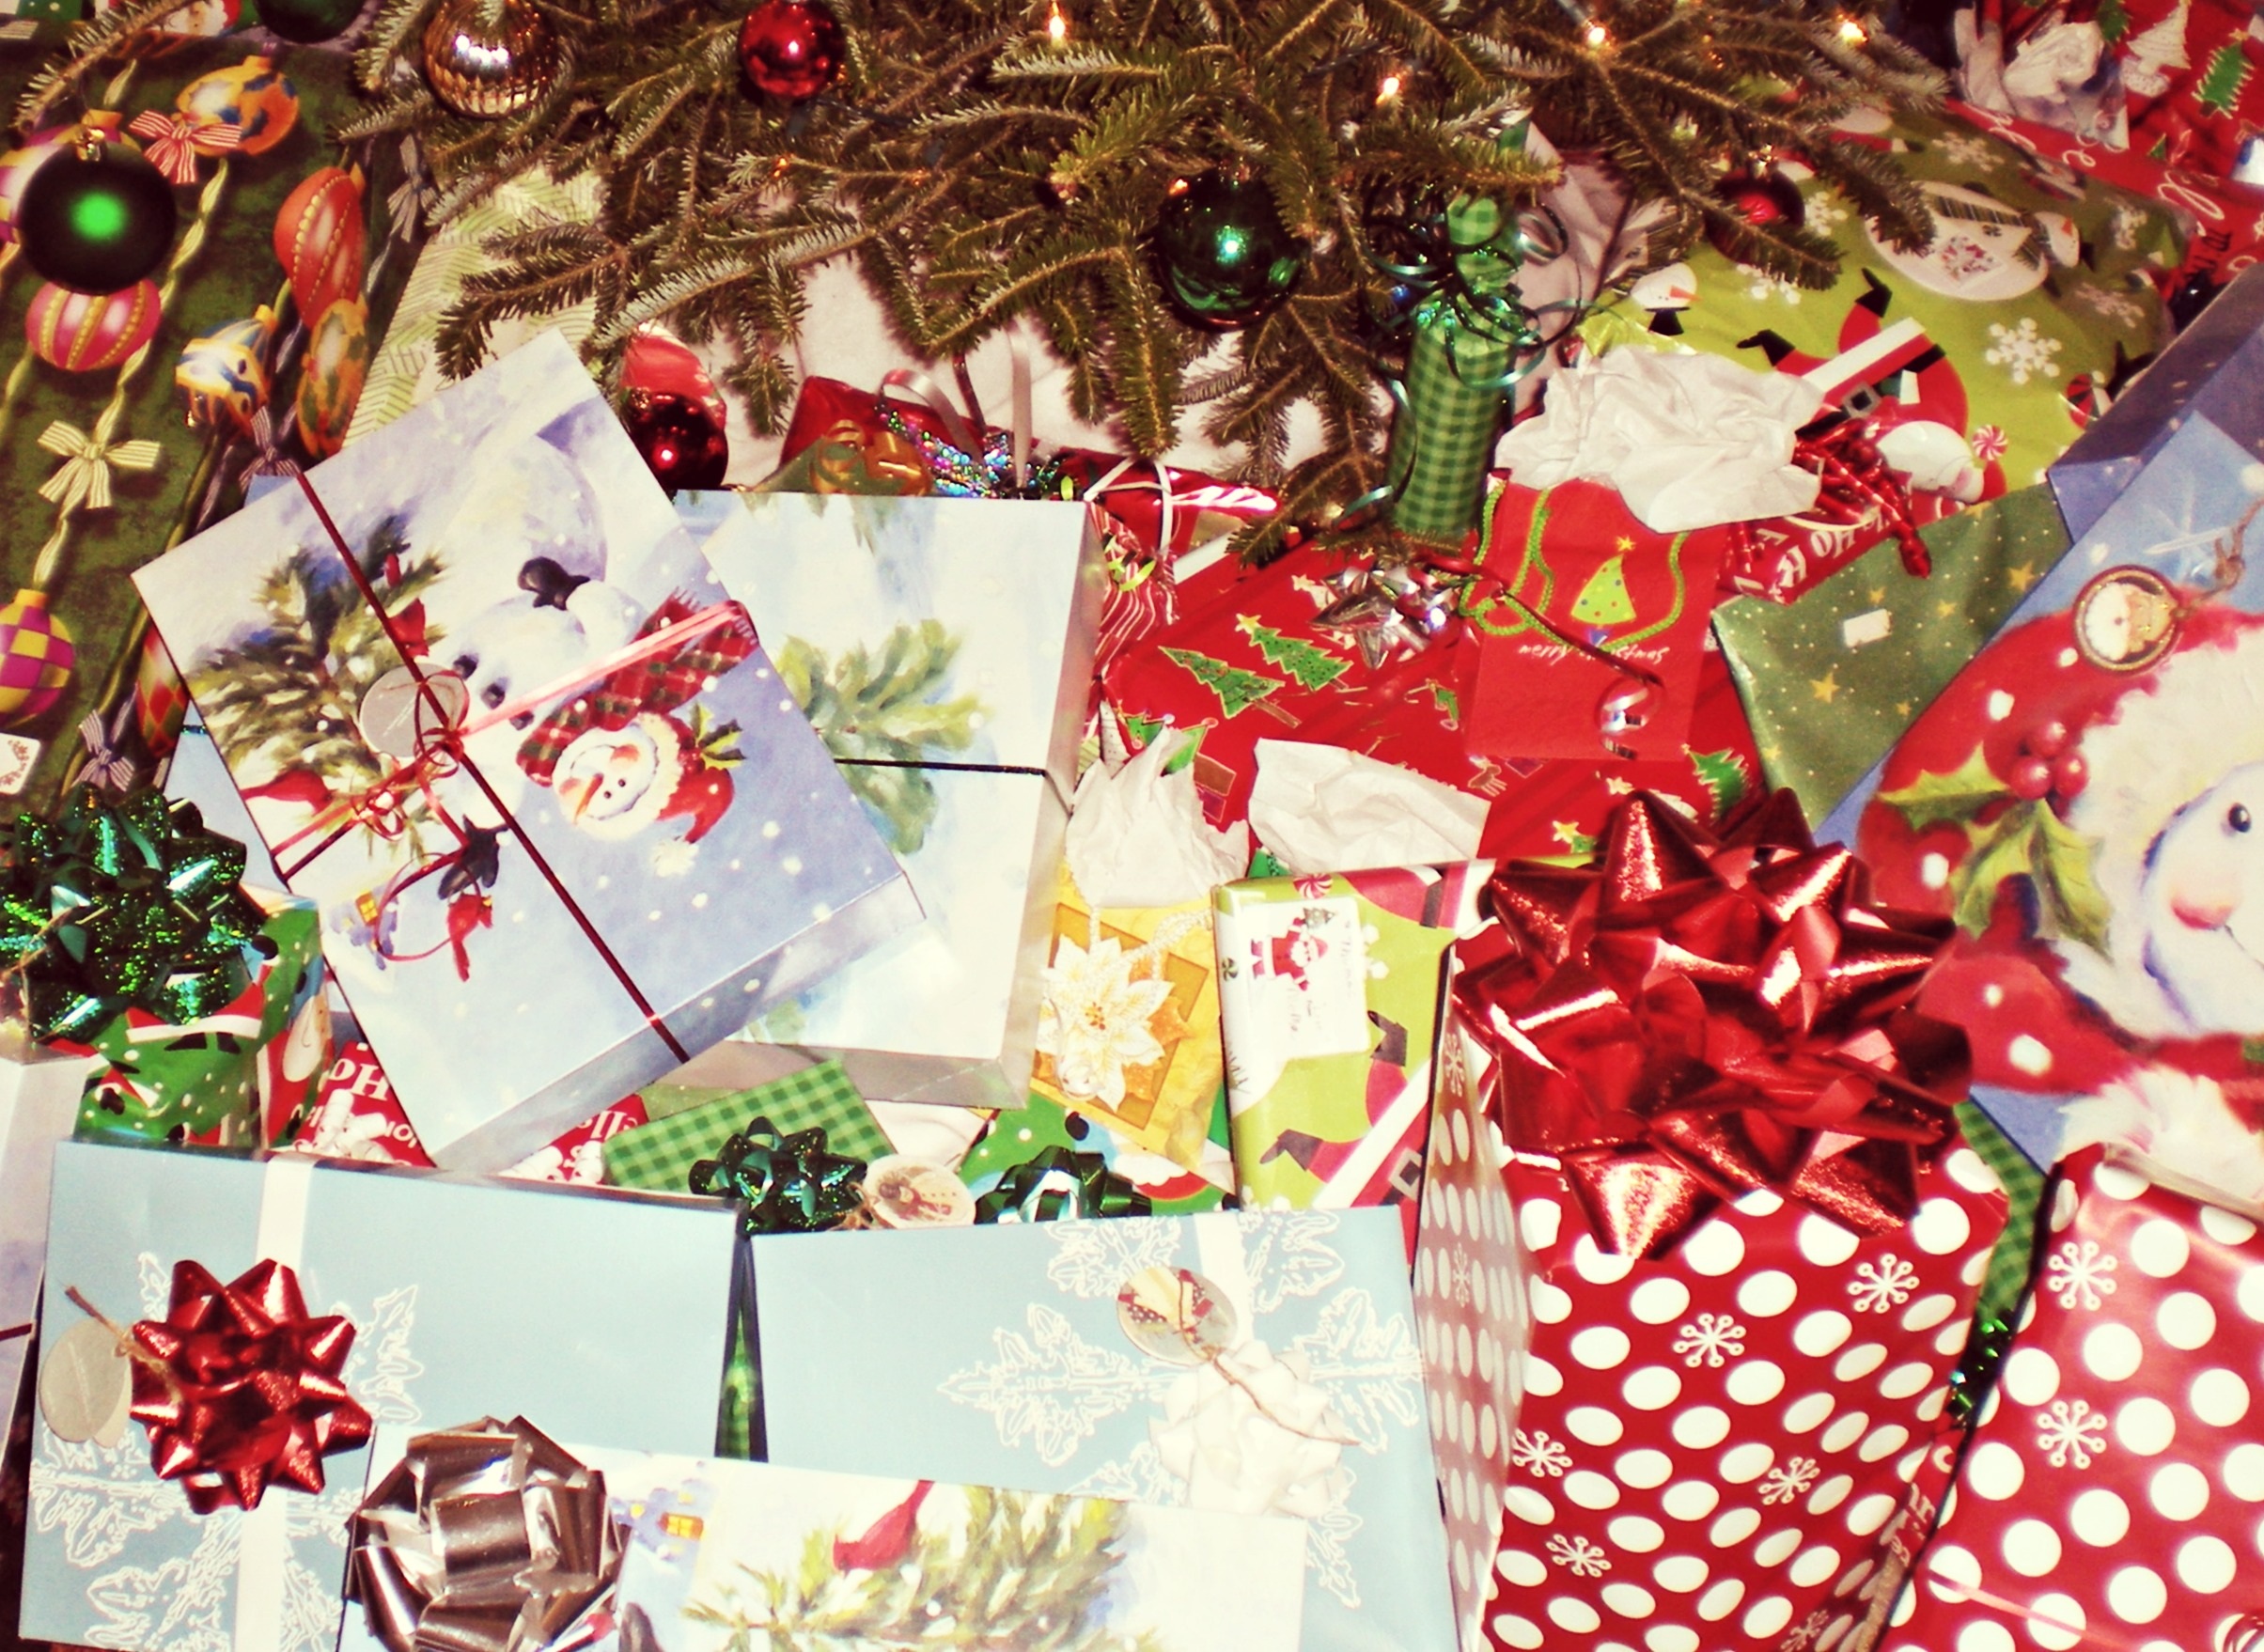
tree, winter, flower, petal, celebration, gift, decoration, food, red, giving, holiday, box, colorful, christmas, paper, festive, ornament, celebrate, christmas decoration, shiny, xmas, presents, wrapped, christmas presents, christmas gifts